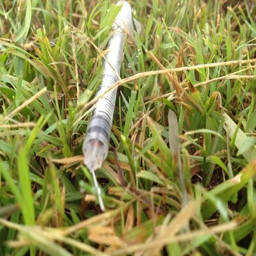
used syringe laying on the grass .